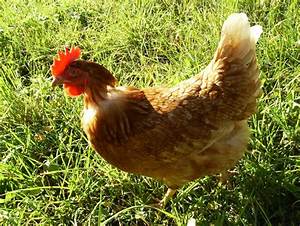
Label: chicken